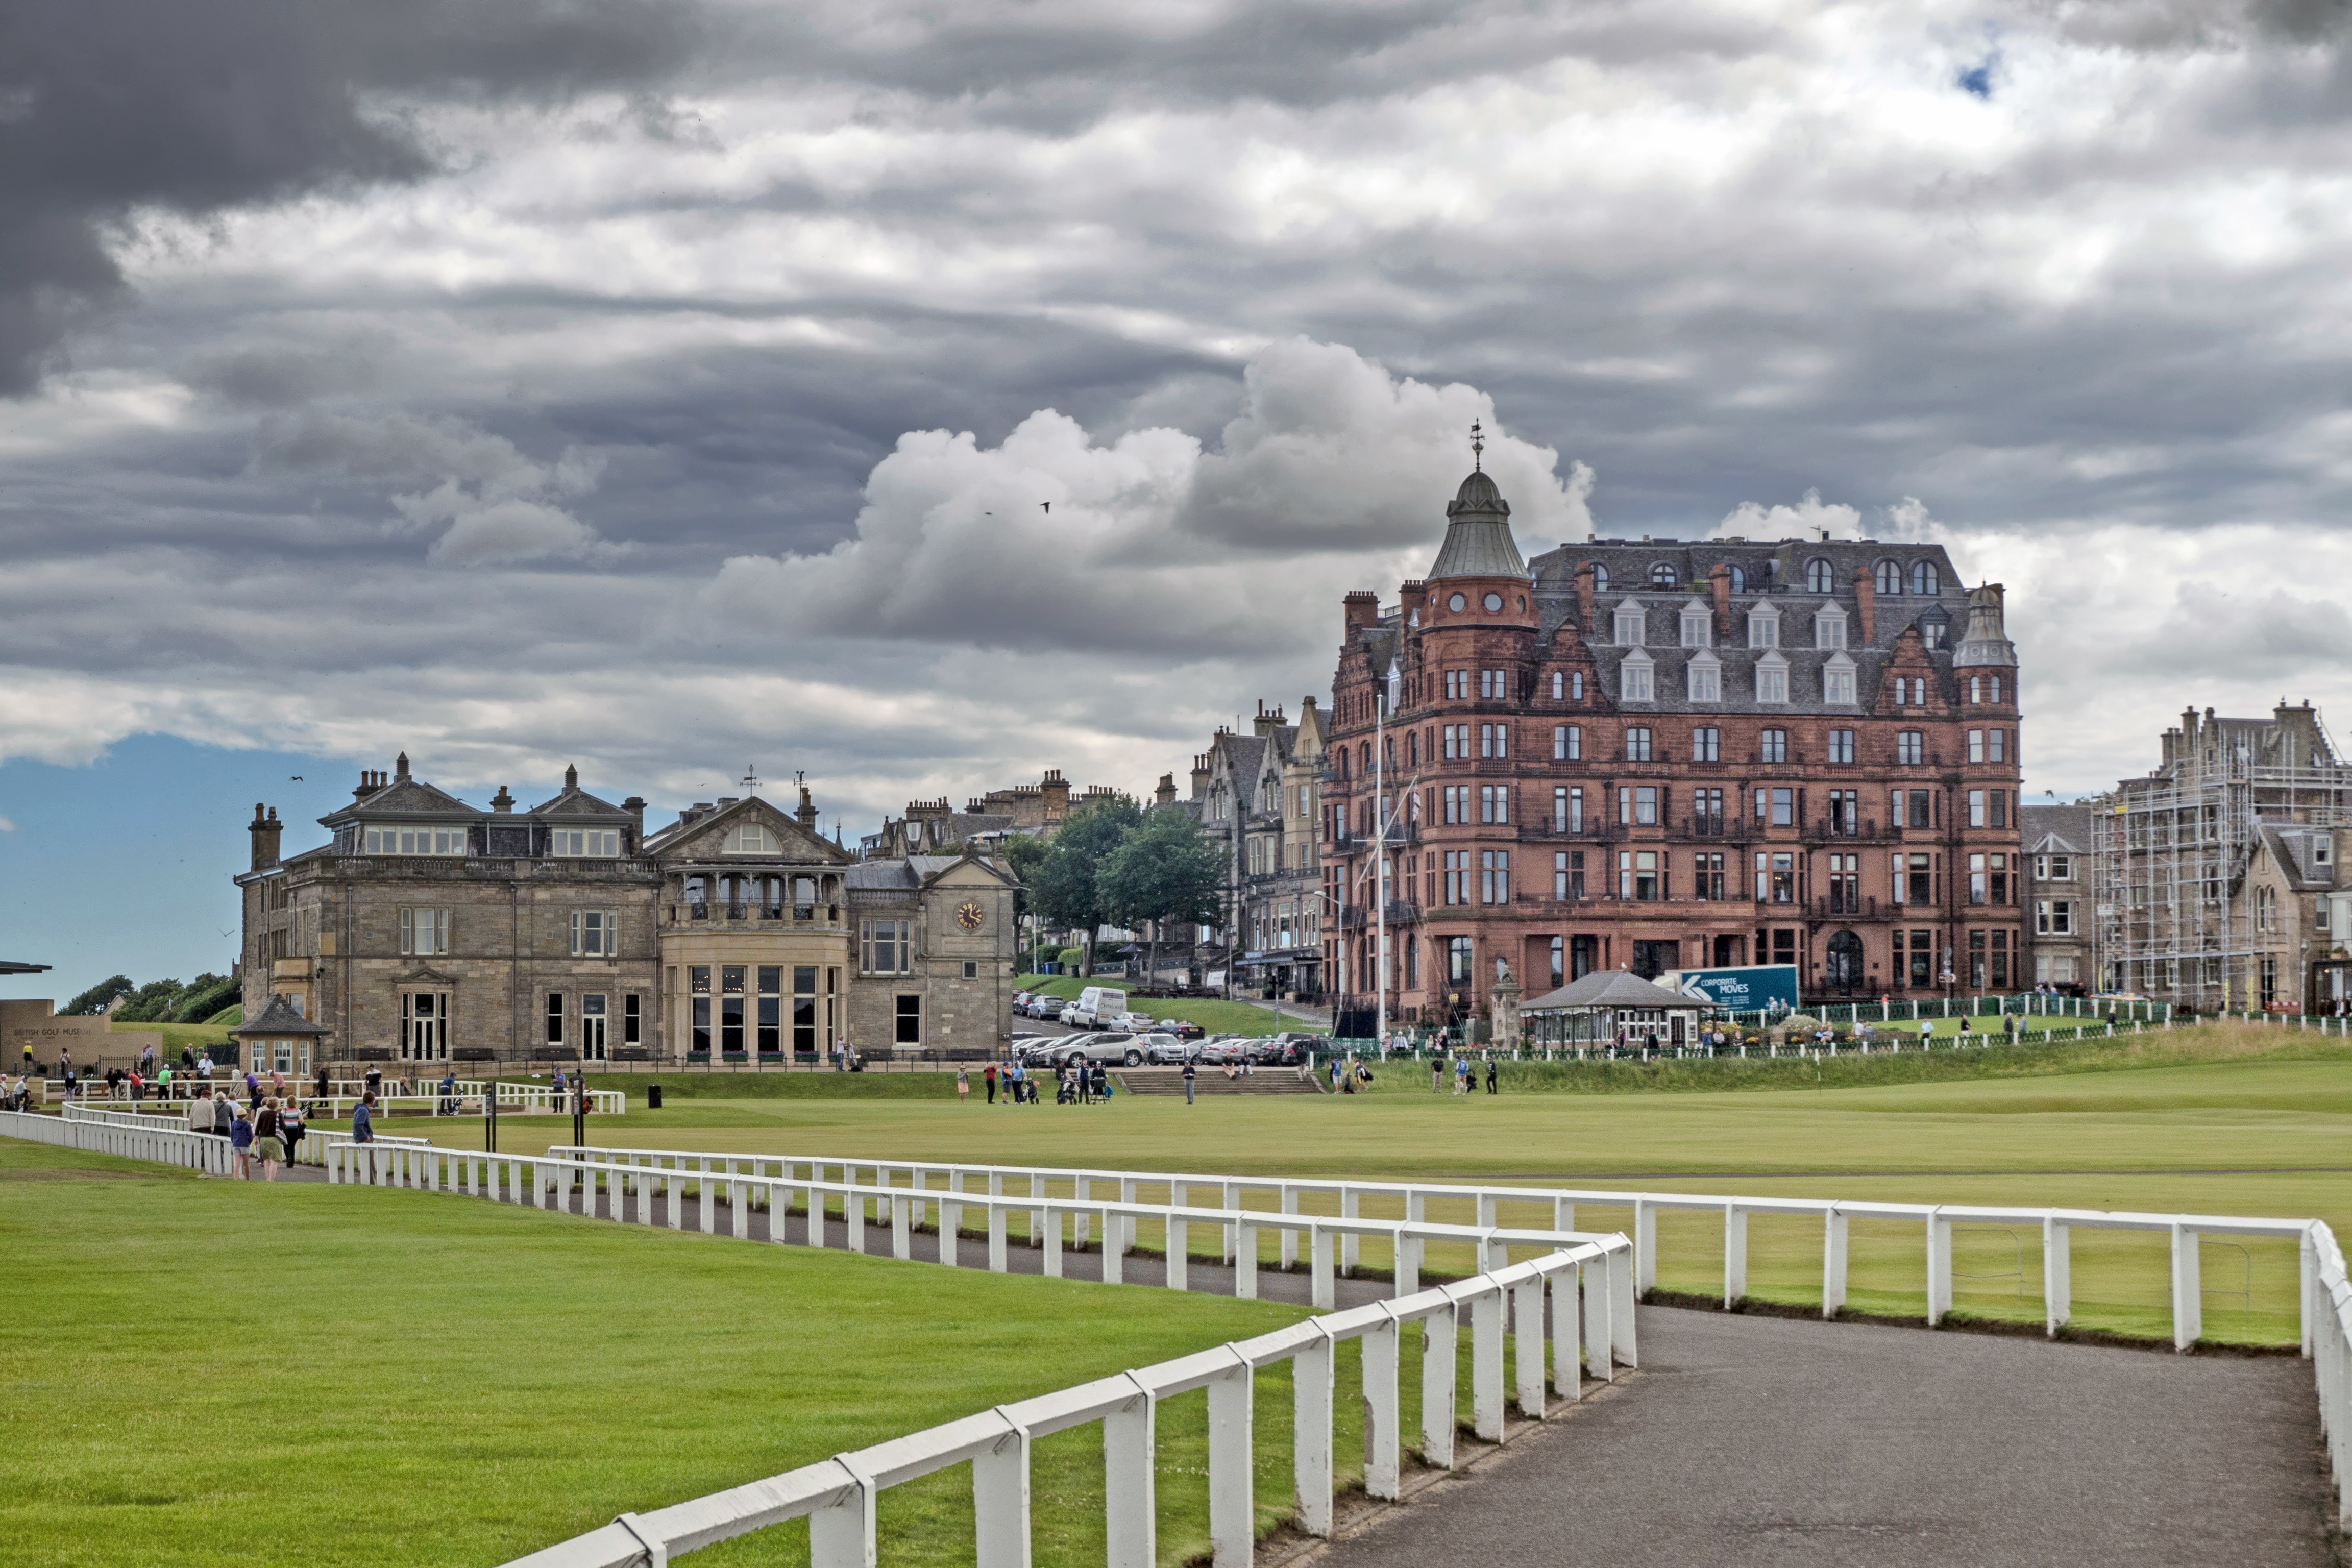
architecture, city, cityscape, landmark, golf, golf club, scotland, estate, st andrews, old course, clubhouse, urban area, residential area, human settlement